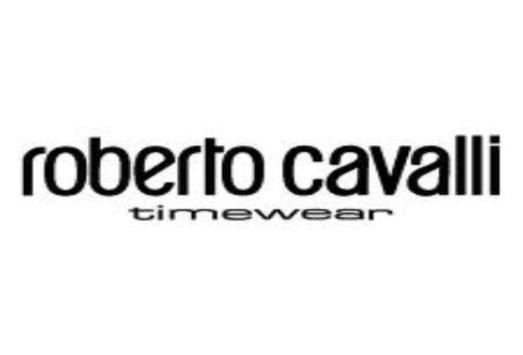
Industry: Clothes